Elizabeth Lack

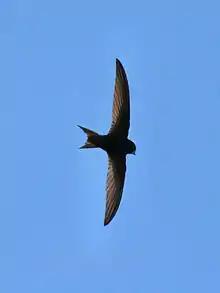
Common Swift ("Apus apus") in flight.

Elizabeth started off monitoring nests of European robins and tits in Wytham Wood as well as European swifts breeding in the tower of the Oxford University Museum. According to the museum, the tower's colony of swifts has been part of research studies since May 1948 and is "one of the longest continuous studies of a single bird species in the world, and has contributed much to our knowledge of the swift."